Esteban Ocon

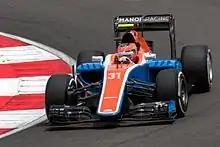
Ocon driving for Manor at the 2016 Malaysian Grand Prix

On 10 August 2016, Rio Haryanto was dropped from the backmarker Manor Racing team after his sponsors had failed to meet their contractual obligations. Ocon was named as his replacement for the second half of the season, driving alongside Pascal Wehrlein. Ocon made his Formula One debut at the , finishing sixteenth. He earned his best result of twelfth in the rain-affected Brazilian Grand Prix, dropping out of the points positions on the final lap. This result placed Ocon 23rd in the Drivers' Championship, ahead of Haryanto.